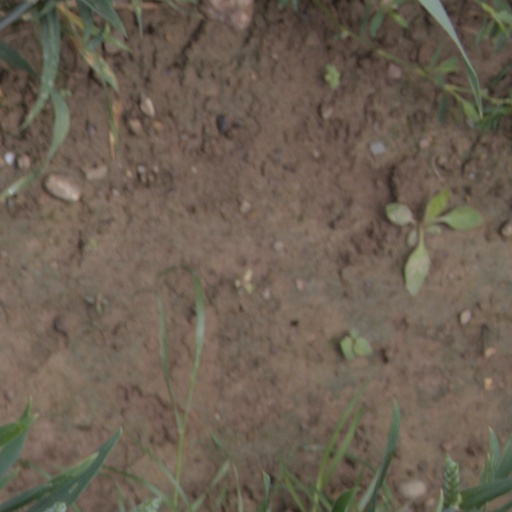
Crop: wheat